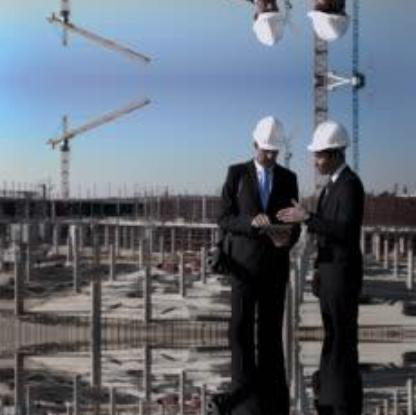
Objects in the image:
label: helmet
label: helmet
label: helmet
label: helmet